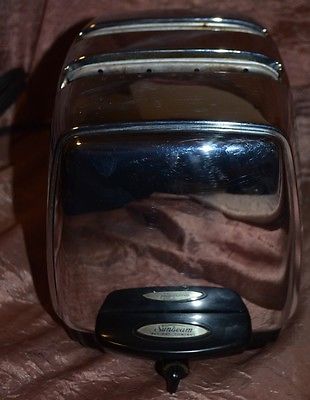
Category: toaster